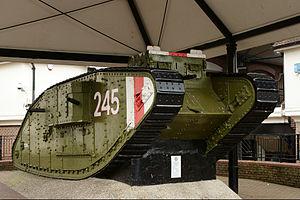
Le char britannique Mark IV était le successeur des chars Mark I, Mark II et Mark III utilisés pendant la Première Guerre mondiale. Le Mark IV existait en deux versions distinctes, une version Male, munie de canons, et une version Female munie exclusivement de mitrailleuses.